Wendy Edwards

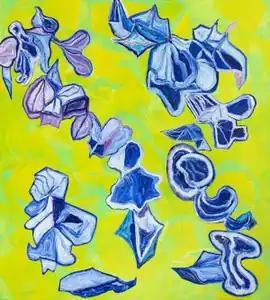
Wendy Edwards, "Mounting", oil on canvas, 78" x 72", 2019.

Edwards's later production includes three bodies of work: smaller canvases of concentric rectangles that writers connected to Josef Albers's "Homage to the Square" series; the longer-running "Nets" and "Veils" works, begun in 2001; and flower-motif works initially based on "doodles," which sometimes employ collage, starting in the later 2000s. A representative work from the former series is "Lucky Charm" (1999), which consisted of yellow and ochre, expanding rectangular bands and dabs of slithering, extruded paint with a glowing center of pale blue squibs.